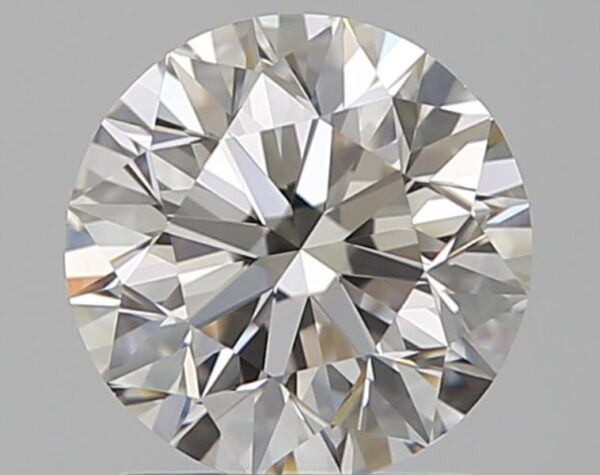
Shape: round
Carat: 1.29
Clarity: VVS2
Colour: J
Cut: EX
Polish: EX
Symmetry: EX
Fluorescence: F
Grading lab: GIA
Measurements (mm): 6.85 x 6.9 x 4.39